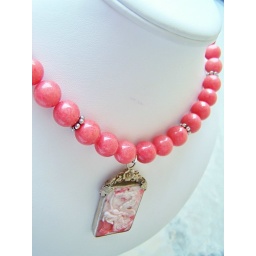
Spring-pink coral mountain jade necklace with a carved dragon pendant embedded in a silver floral gilded bezel